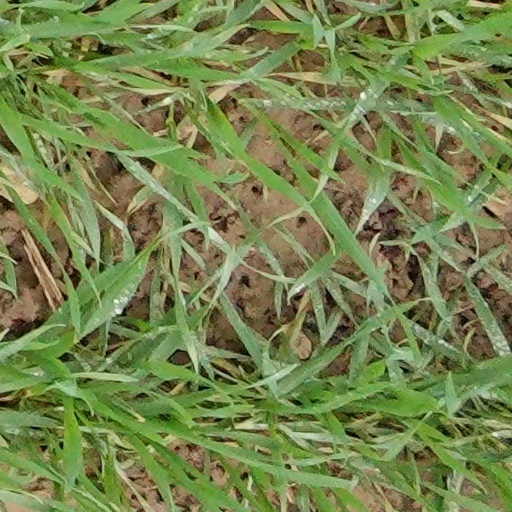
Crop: wheat